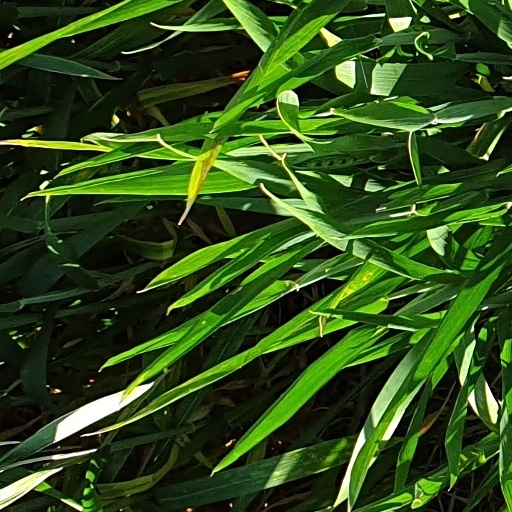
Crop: wheat